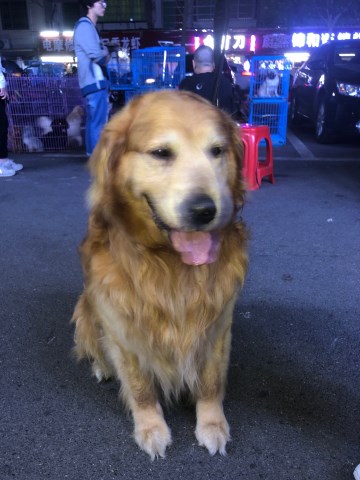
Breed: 5355-n000126-golden_retriever